Tottori Sand Dunes

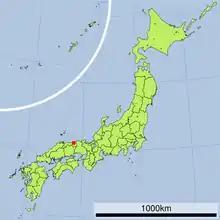
Location of Tottori Sand Dunes

The are sand dunes located outside the city center of Tottori in Tottori Prefecture, Japan. At a length of and less than wide, it is the largest sand dune in Japan. The sand dunes are part of San'in Kaigan Geopark, which is part of The UNESCO Global Geoparks.